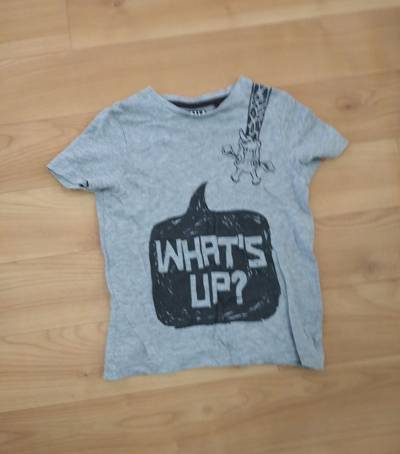
Waste category: clothes